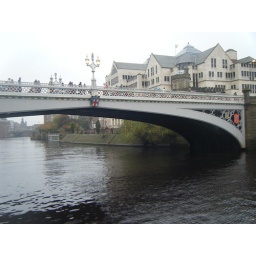
A bridge over the river